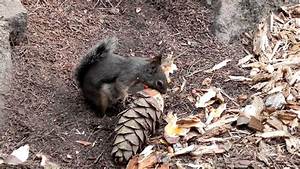
Label: scoiattolo